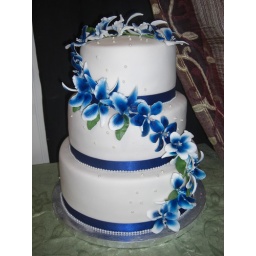
wedding cake in white and royal blue